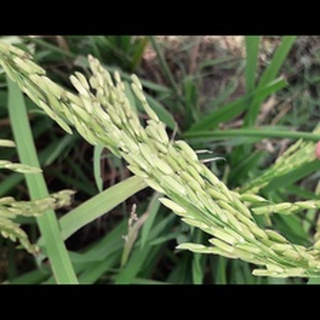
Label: healthy_rice